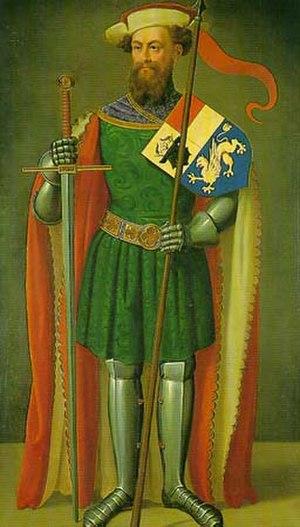
Cette page dresse une liste de personnalités mortes au cours de l'année 1384 :